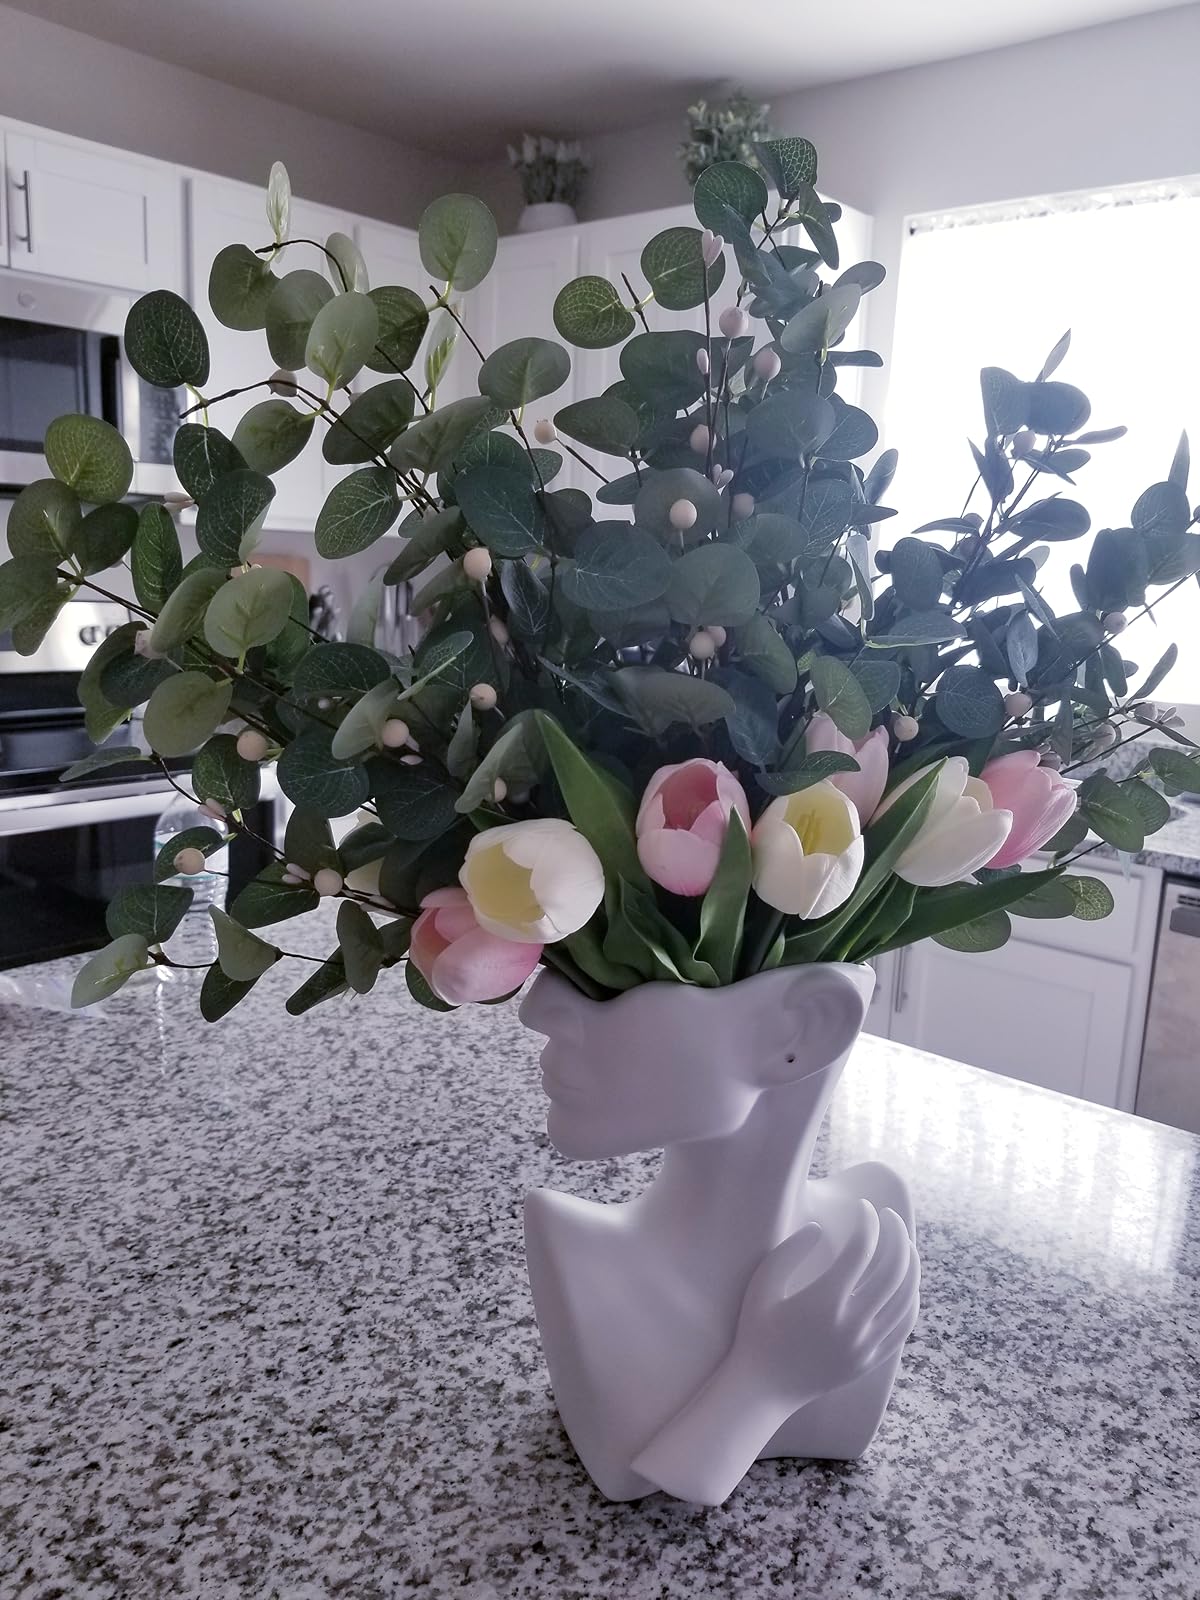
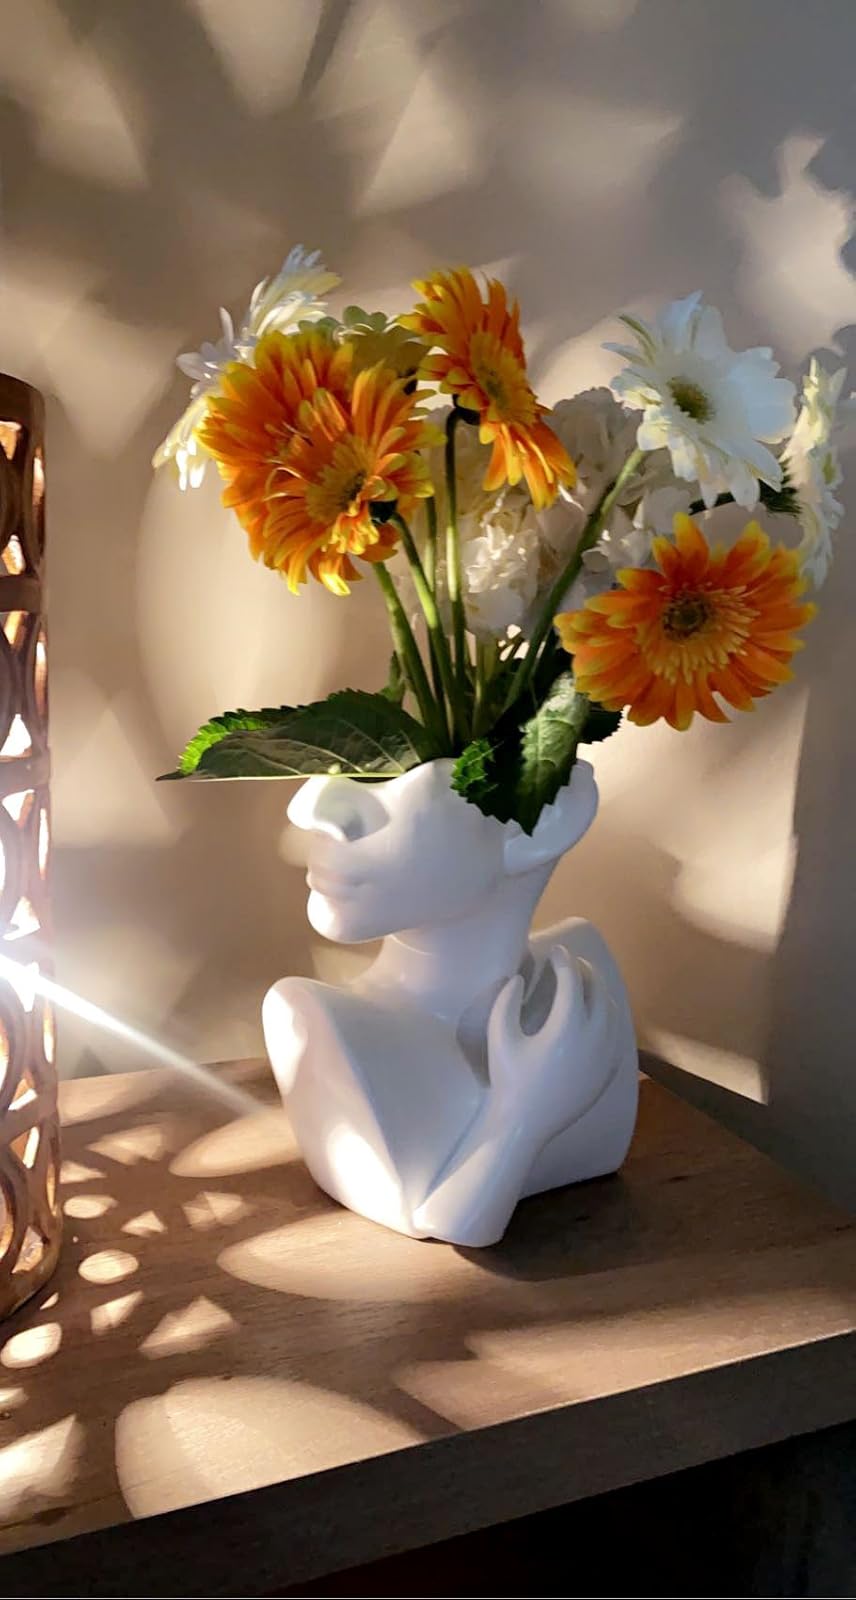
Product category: vase
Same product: yes